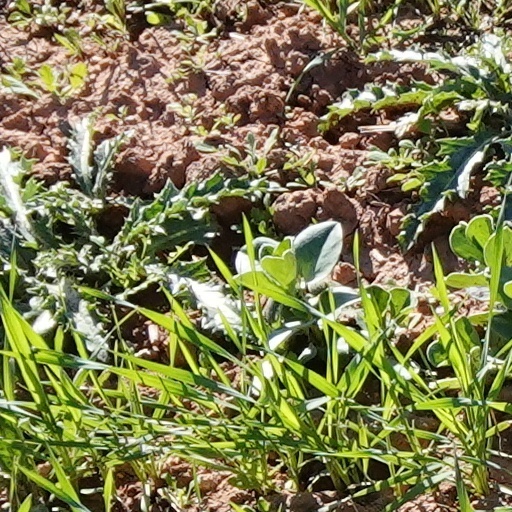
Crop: wheat